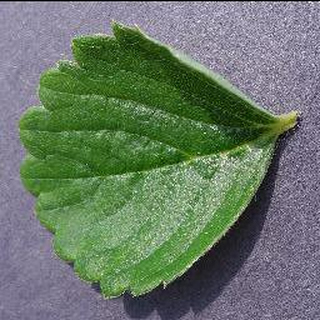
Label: healthy_strawberry